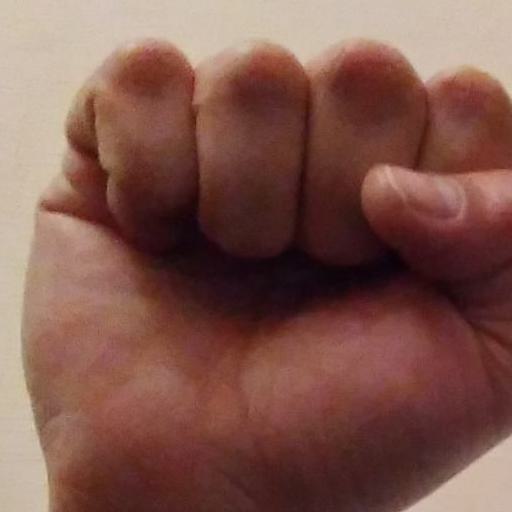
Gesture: fist